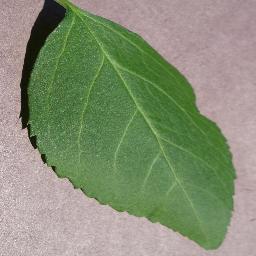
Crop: cherry
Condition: (including_sour)_healthy